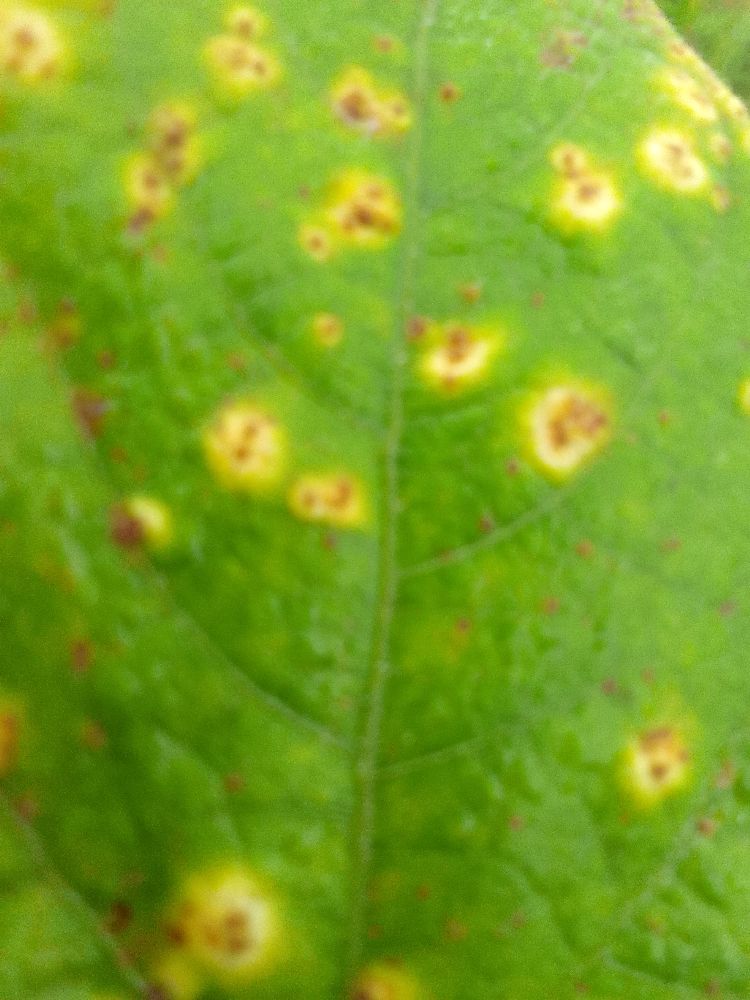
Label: rust